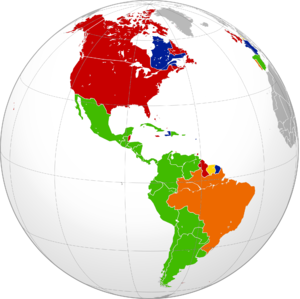
En linguistique, les langues indo-européennes forment une famille de langues étroitement apparentées ayant pour origine ce qu'il est convenu d'appeler l'indo-européen commun et « dont les éléments lexicologiques, morphologiques et syntaxiques présentent, pour la plupart d'entre elles, des ressemblances de nature telle que ces langues peuvent se ramener à l'unité ; le présupposé est alors que chaque groupe d'éléments comparés procède d'évolutions divergentes à partir de formes originelles disparues ». Au nombre d'environ un millier, elles sont actuellement parlées par près de trois milliards de locuteurs.